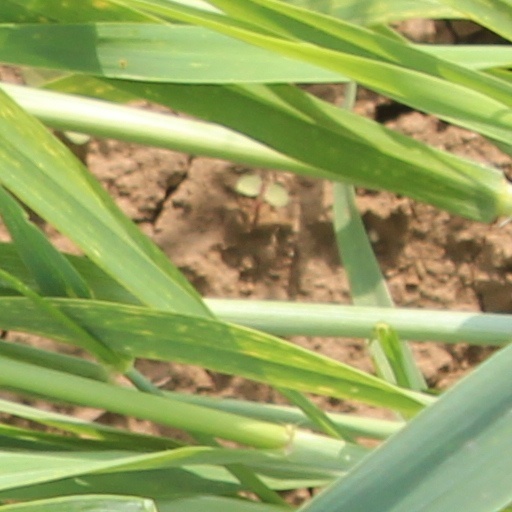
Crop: wheat